Congenital diaphragmatic hernia

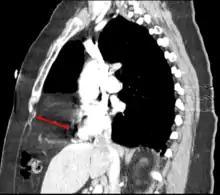
CT of the chest demonstrates a Morgagni hernia (red arrow)

This rare anterior defect of the diaphragm is variably referred to as a Morgagni, retrosternal, or parasternal hernia. Accounting for approximately 2% of all CDH cases, it is characterized by herniation through the foramina of Morgagni which are located immediately adjacent and posterior to the xiphoid process of the sternum.